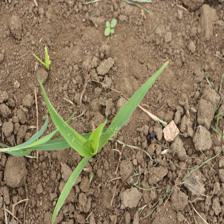
Label: Sorghum